Neøv

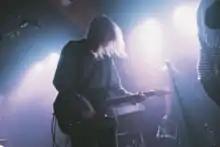
NEØV at The Lexington in London, UK in September 2014.

”Laketown" and "The Rain People", the first singles from band's second studio album, "Dominique", were released in 2014. NEØV performed in Germany and The UK to support the singles, and "Q Magazine" and "Rolling Stone" noticed the band.